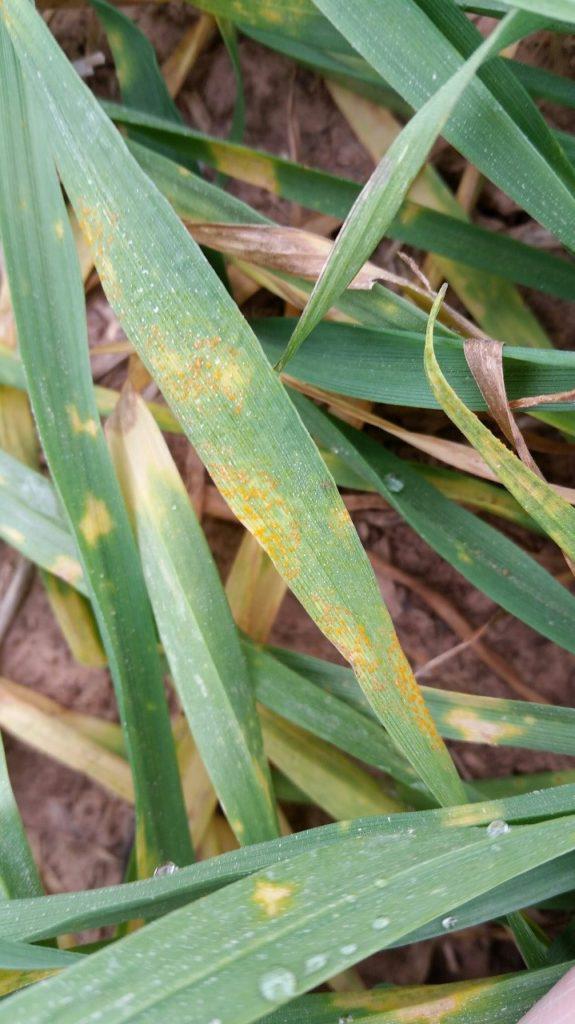
Plant: Wheat
Disease: wheat stripe rust